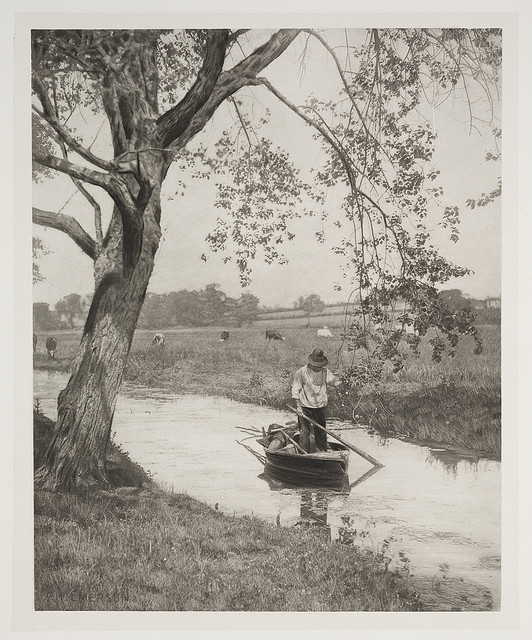
A picture of a man standing up in a boat in a lake.

A man is driving a boat on a river.

a person on a small boat in a river